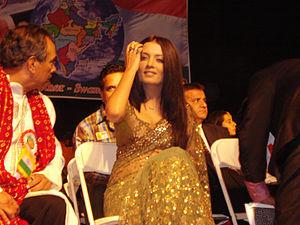
Celina Jaitley est une actrice et modèle indienne née le 24 novembre 1981 à Shimla, en Inde.